68th Avenue–64th Place Historic District

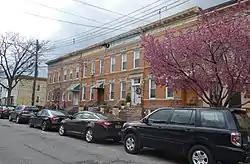
Houses in the historic district

68th Avenue–64th Place Historic District is a national historic district in Ridgewood, Queens, New York. It includes 46 contributing buildings built between 1909 and 1913. They consist mainly of two story brick row houses with one apartment per floor. Buildings feature alternating yellow, amber, brown and burnt orange speckled brick and cast stone detailing in the Romanesque Revival style.